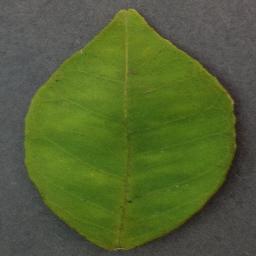
Label: Orange___Haunglongbing_(Citrus_greening)